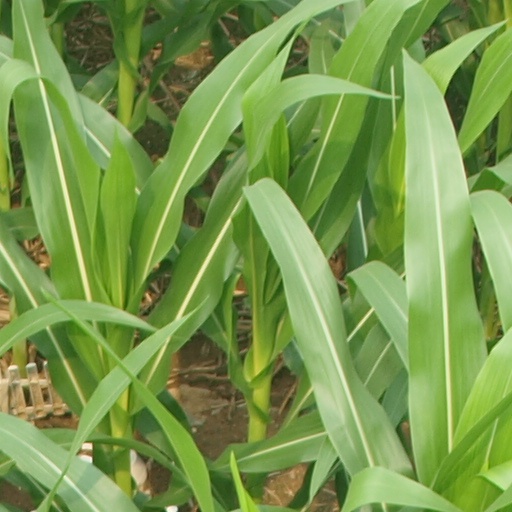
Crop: maize; corn